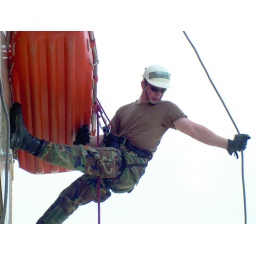
Texas Wing cadet Juan Banda rappels down a wall with a rescue basket during a Hawk Mountain training event in Pennsylvania.